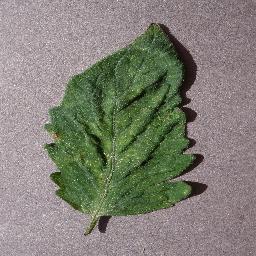
Label: Tomato___Spider_mites Two-spotted_spider_mite